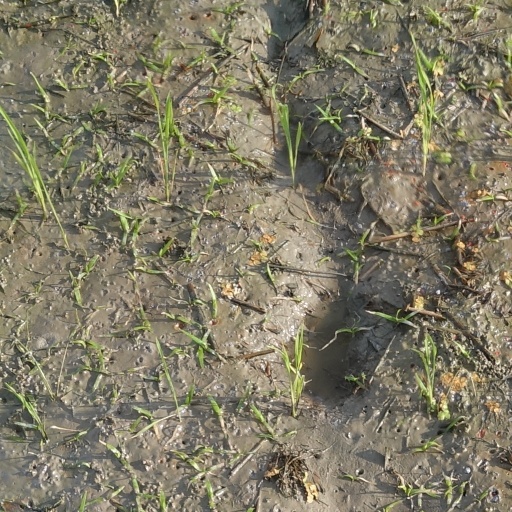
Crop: rice